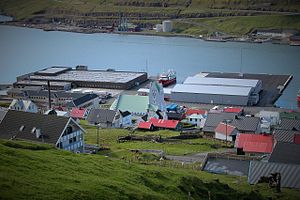
Suðuroy / Økonomi / Erhvervsliv
Fiskeindustri og elværk i Vágur.
Fiskefabrikker i Vágur, Suðuroy